PESTS

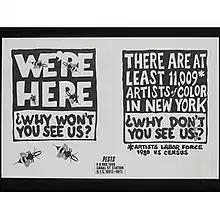
PESTS Flyers, 1980s

PESTS was an anonymous American activist group formed in 1986 to critique racism, tokenism, and exclusion in the art world. PESTS produced newsletters, posters, and other print material highlighting examples of discrimination in gallery representation (including lists of New York galleries representing only white artists) and museum exhibitions. PESTS also publicized events and exhibits featuring artists, scholars, and curators of color.